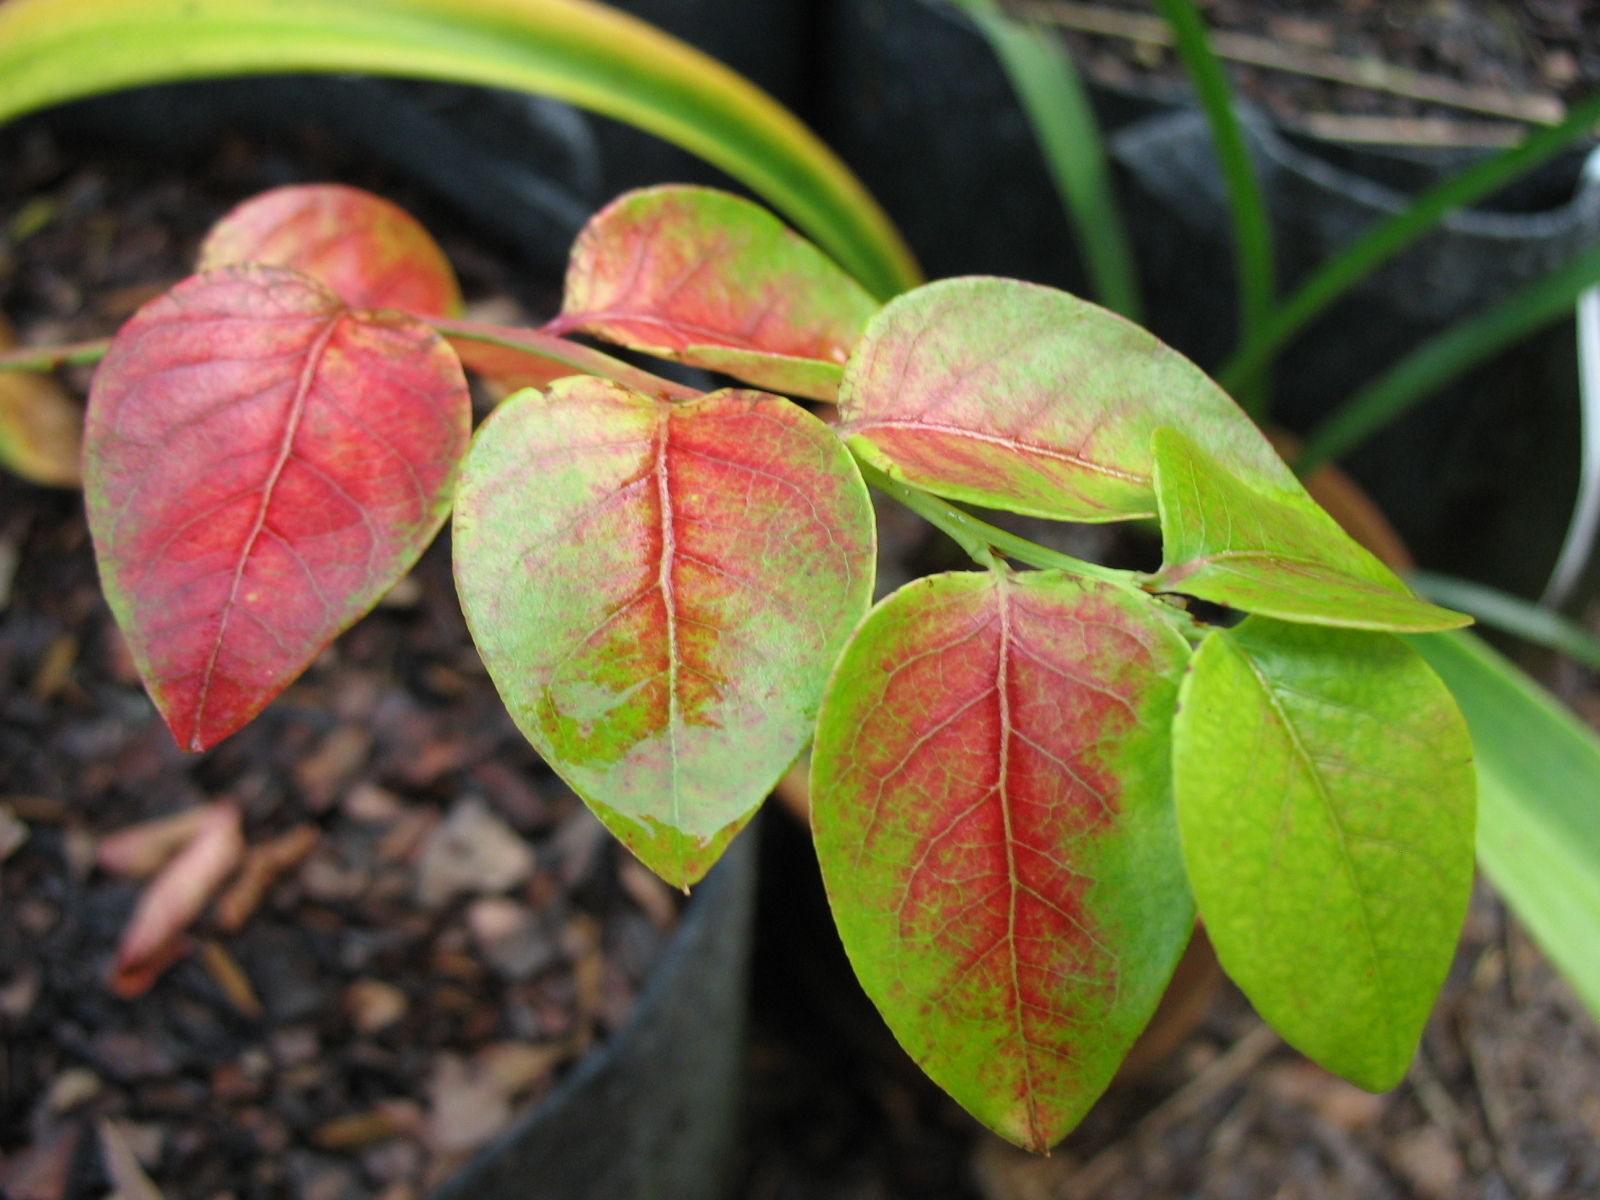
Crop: blueberry
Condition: healthy